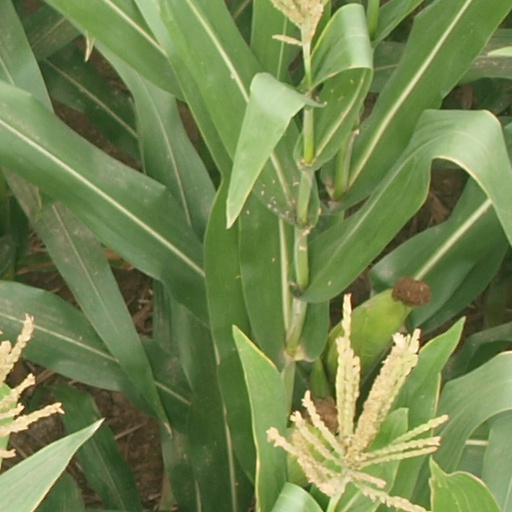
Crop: maize; corn